Patsy Hazlewood

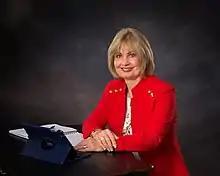
Rep. Hazlewood in 2018

Patsy Hazlewood (born November 19, 1949) is an American politician who was a Republican member of the Tennessee House of Representatives, representing District 27 from January 8, 2014 to 2024.